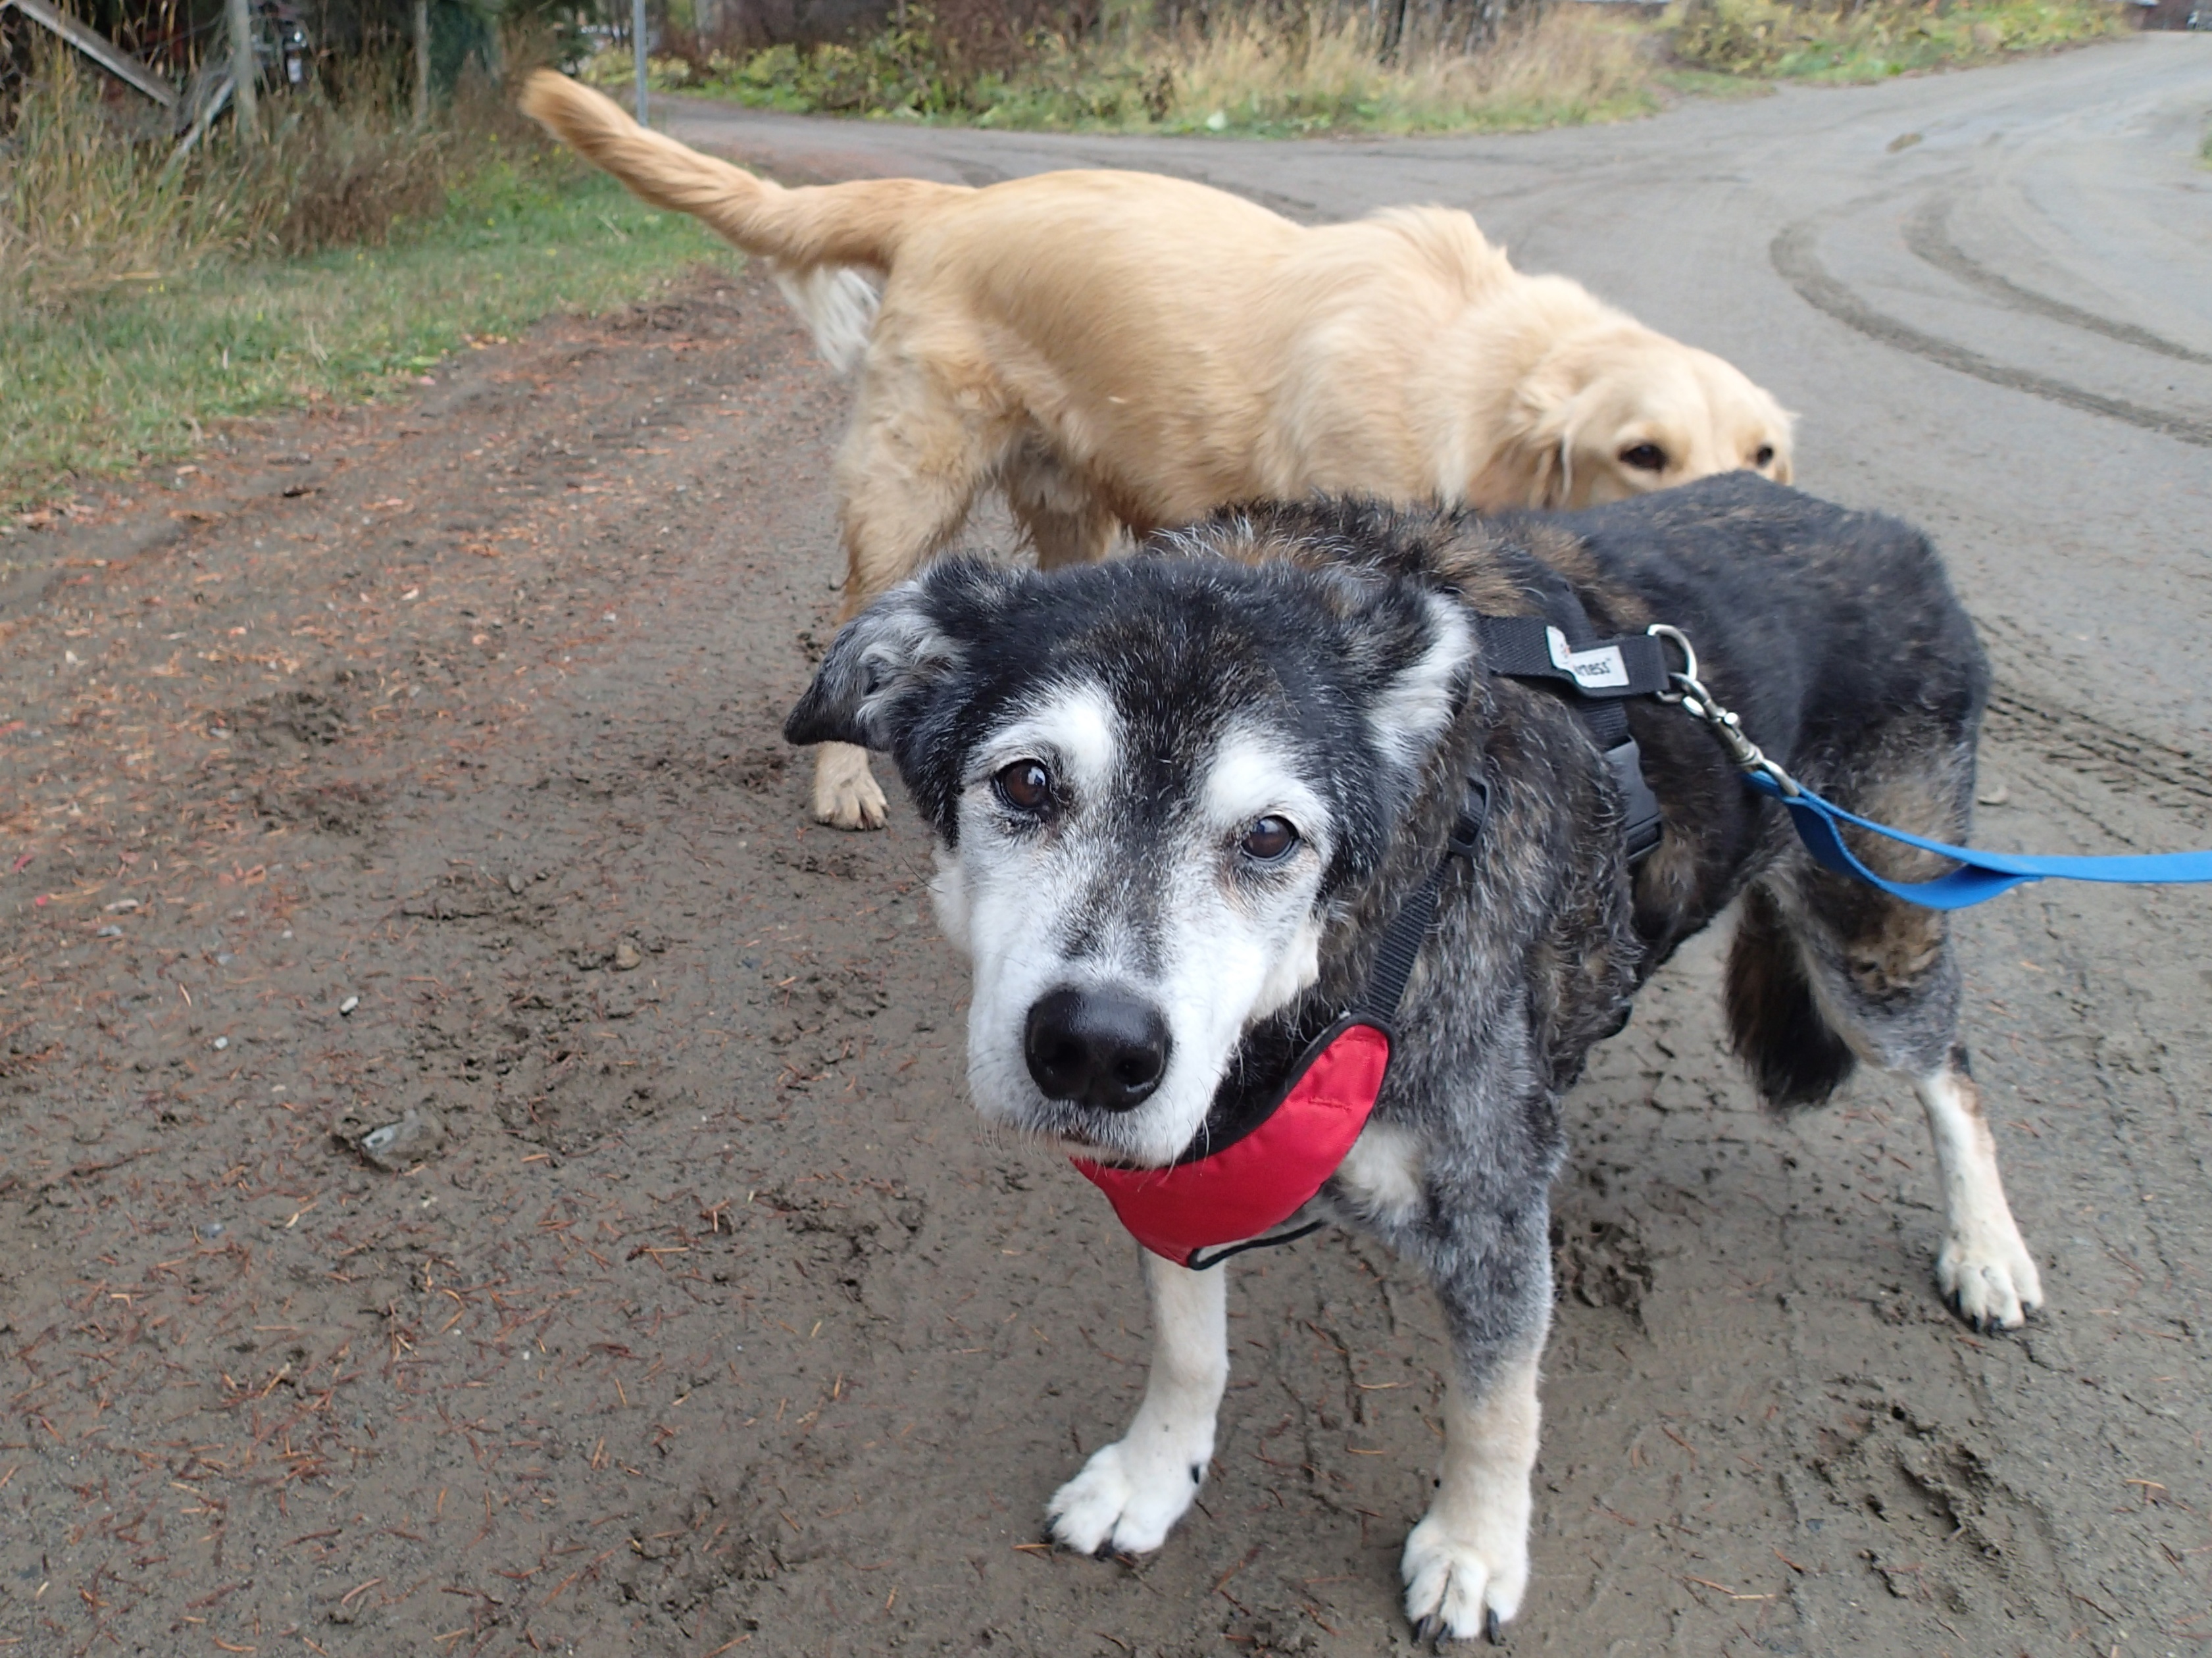
dog, mammal, vertebrate, street dog, dog like mammal, dog breed group, dog crossbreeds